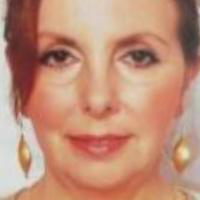
Age group: age 56-65